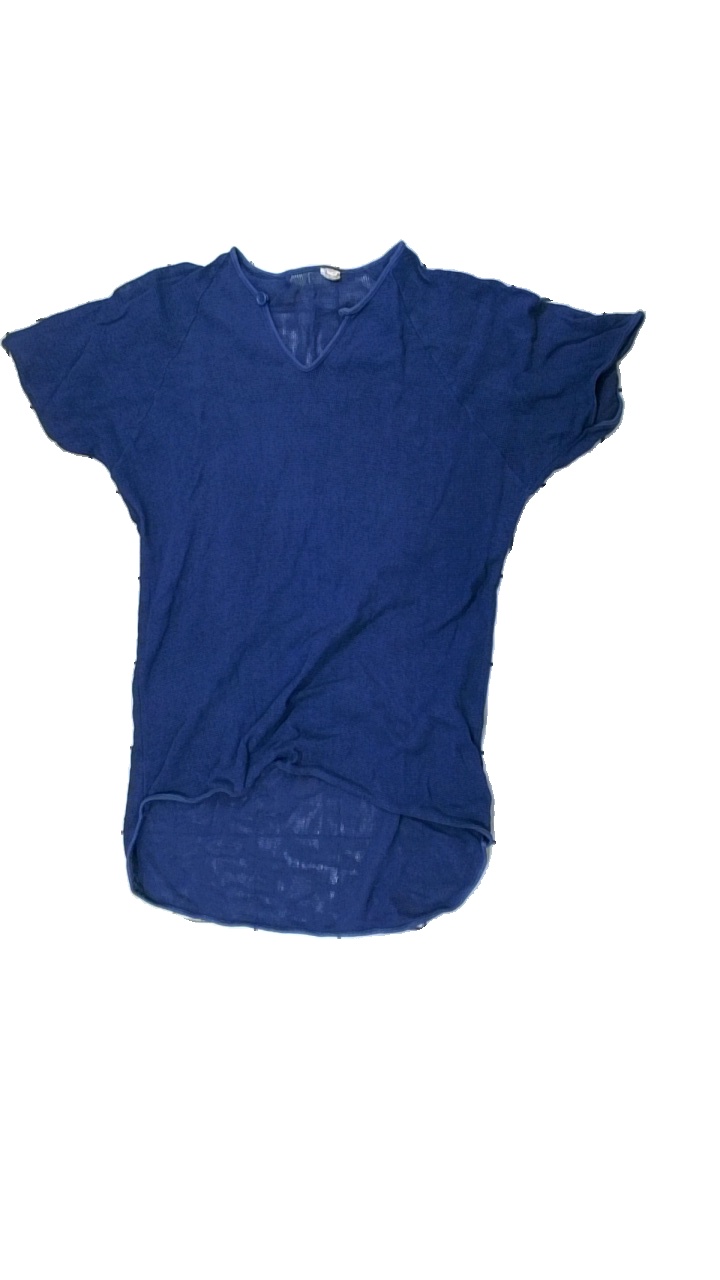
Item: T-shirt (Ladies)
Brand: Trivab
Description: blå t-shirt med hål bak
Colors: Blue
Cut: Regular
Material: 100% cotton
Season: All
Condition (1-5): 3
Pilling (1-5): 5
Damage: hål
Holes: Major
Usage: Export
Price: <50